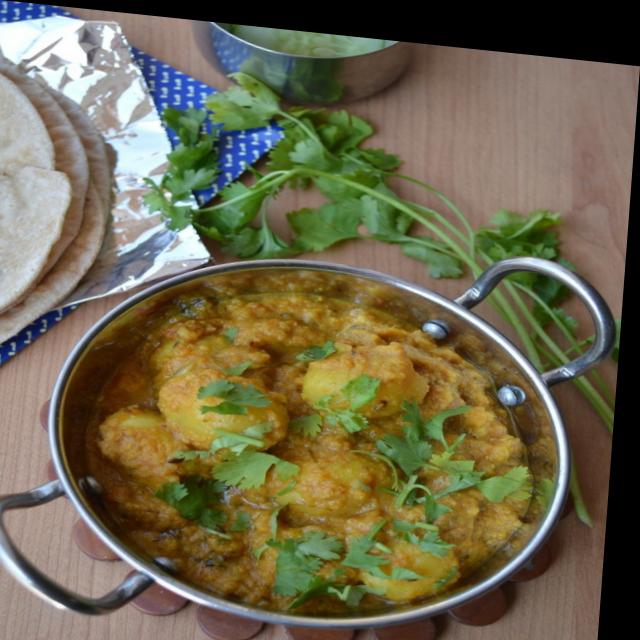
Dish: dum_aloo